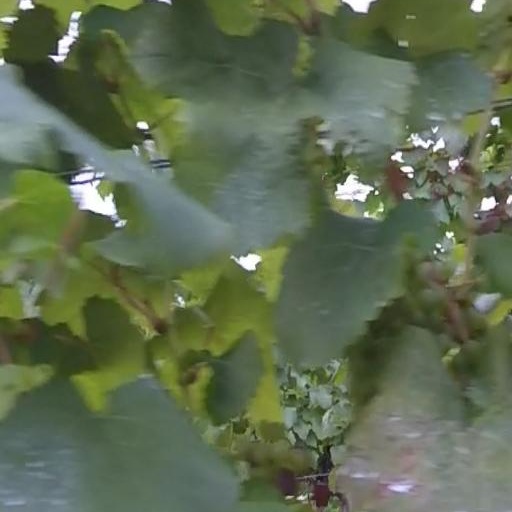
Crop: grape